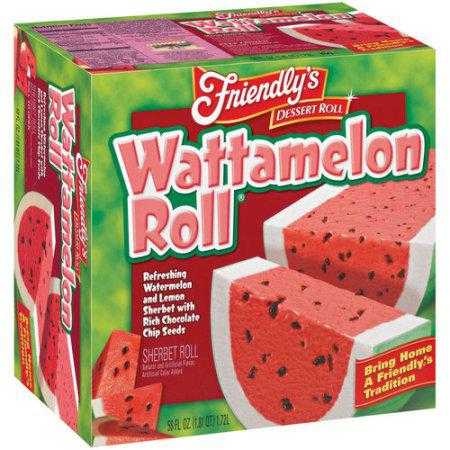
Label: Watermelon